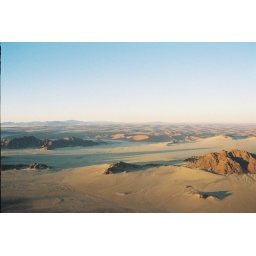
This is taken from a small cesna aeroplane over the Namib desert, i was flying it at the time.